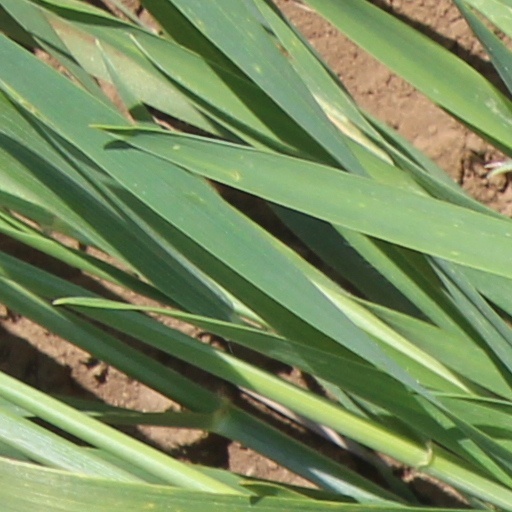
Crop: wheat